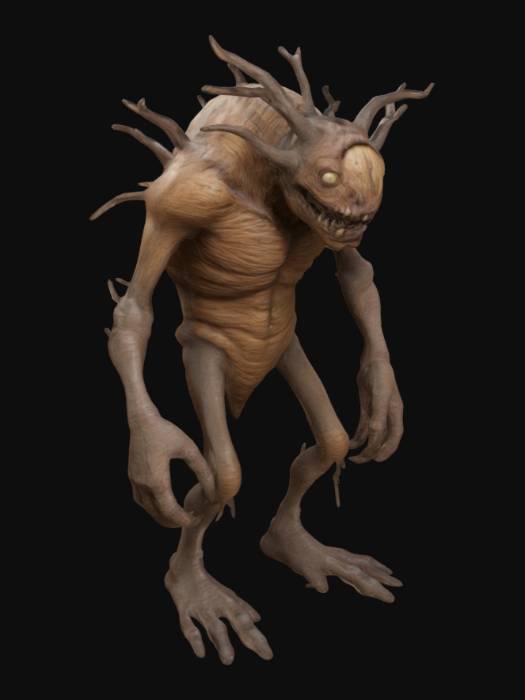
미적 점수 (1~10점): 8